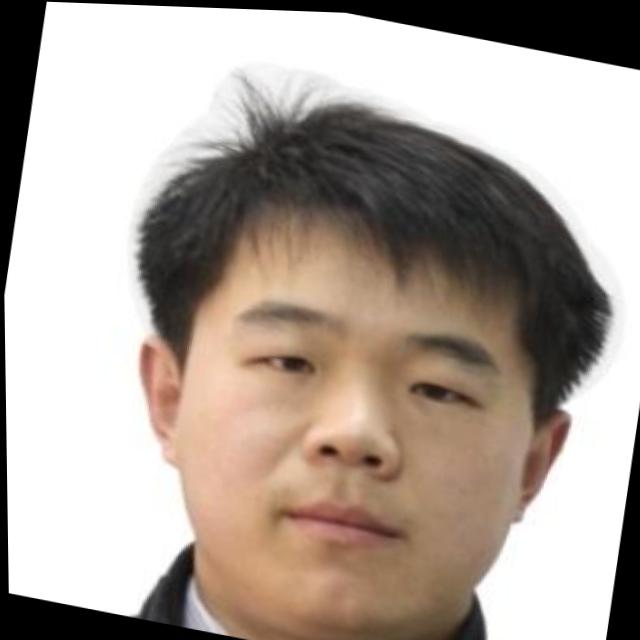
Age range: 21-44